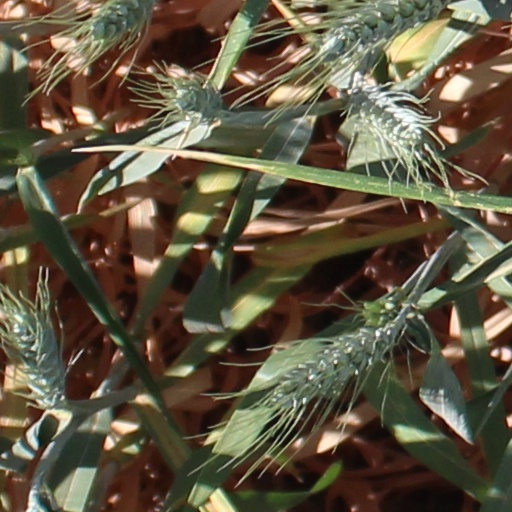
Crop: wheat